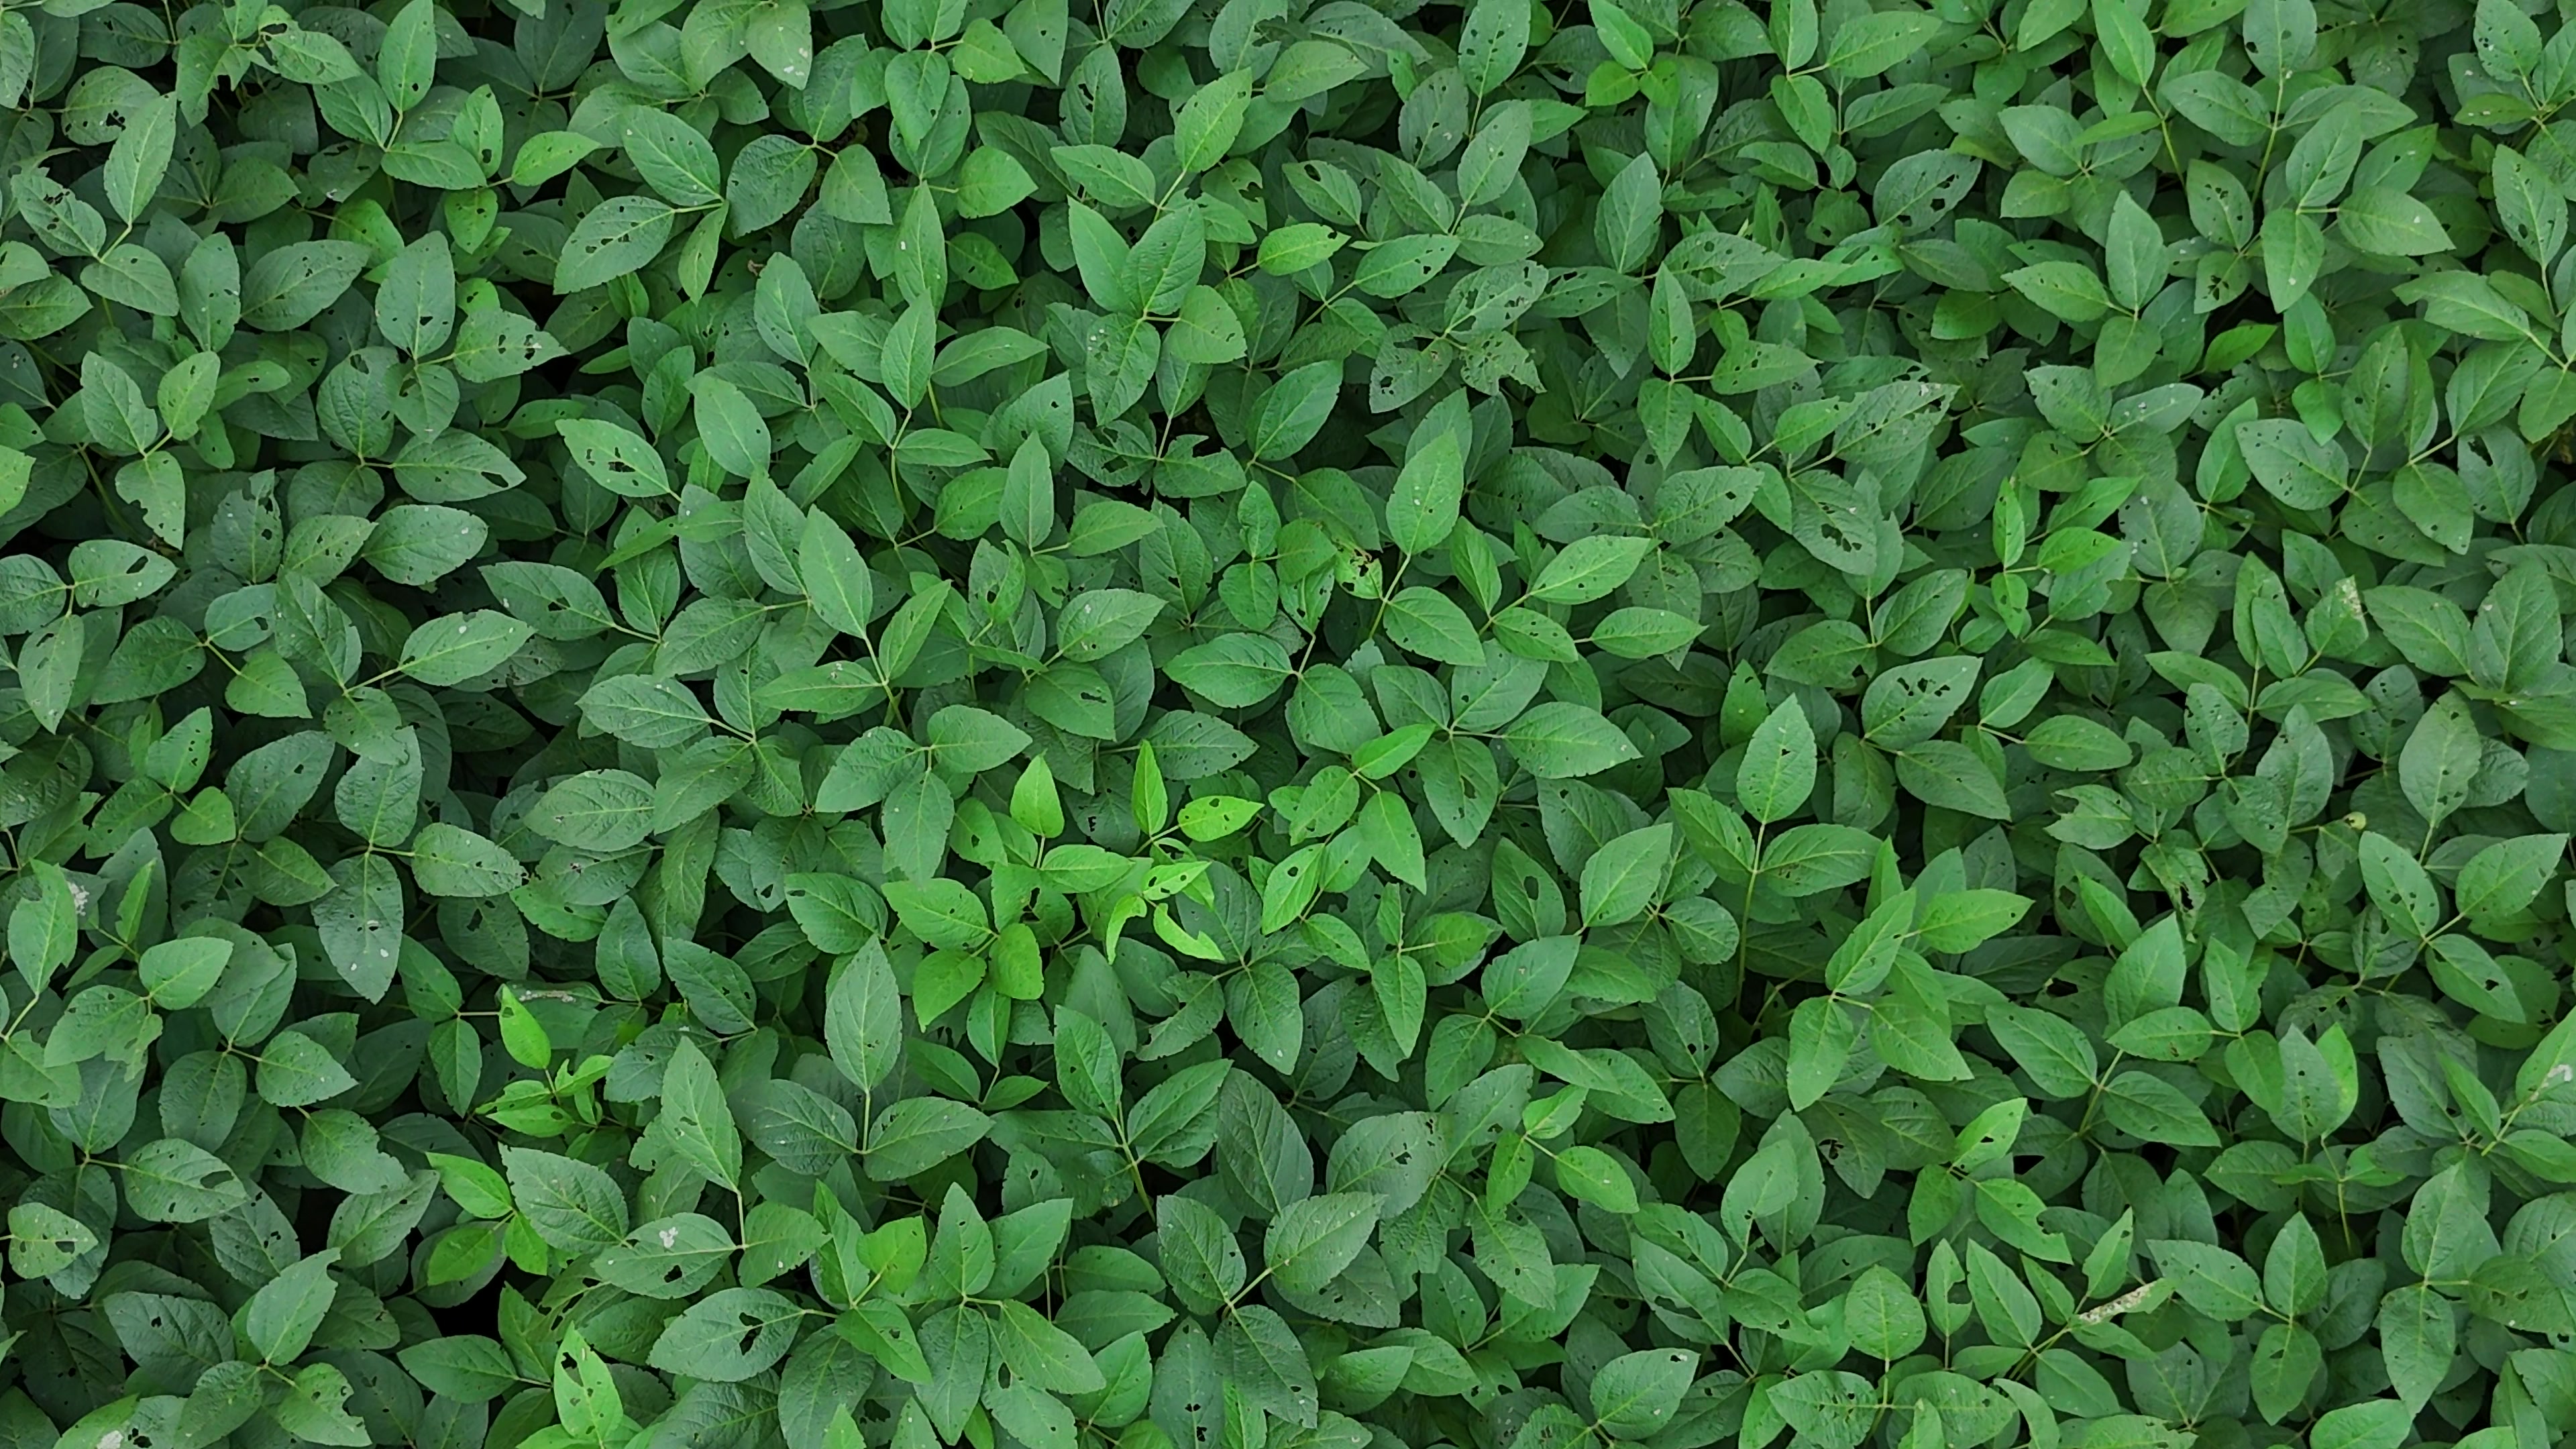
Label: Semilooper_Pest